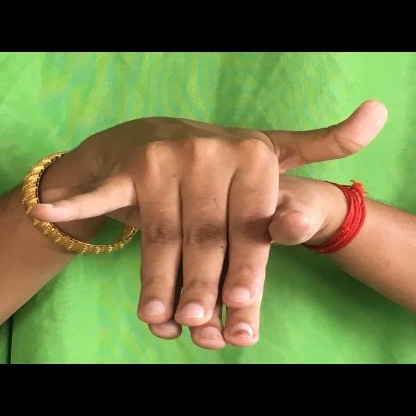
Mudra: Varaha